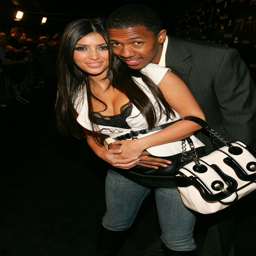
celebrity and her then - beau got close at a fashion event back .